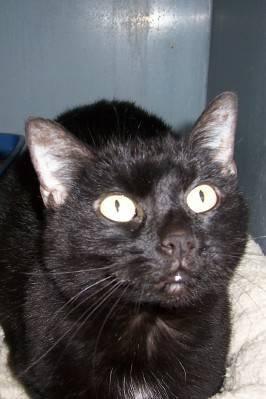
cat